2nd Cavalry Regiment (United States)

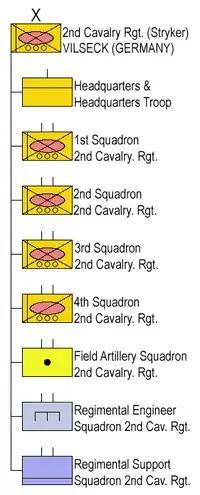
2nd Cavalry Regiment(Stryker) Structure

On 20 August 1877, elements of the 2nd Cavalry which had been pursuing Chief Joseph's band of Nez Perce Indians through Idaho reported that their quarry had turned on them, stole their pack train, and began attempting to escape to Canada. Despite being low on supplies, L Troop and two additional Troops of the 1st Cavalry were dispatched to retrieve the pack train. After a hard ride, the Indians were overtaken and a fierce battle ensued.